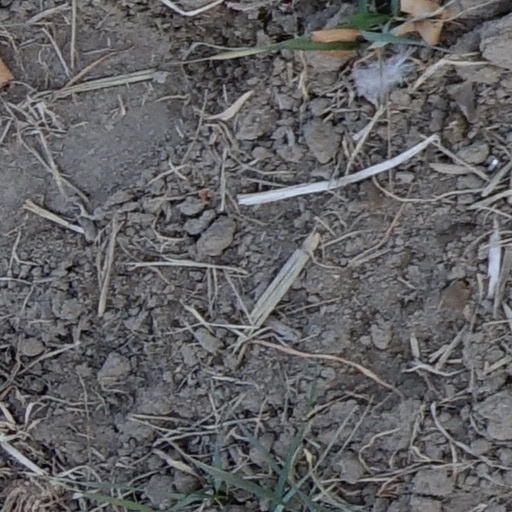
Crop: wheat